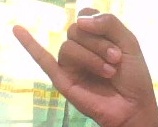
ASL sign: J